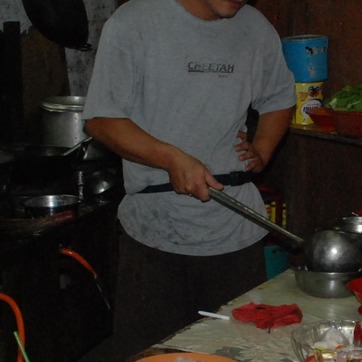
Material: skin